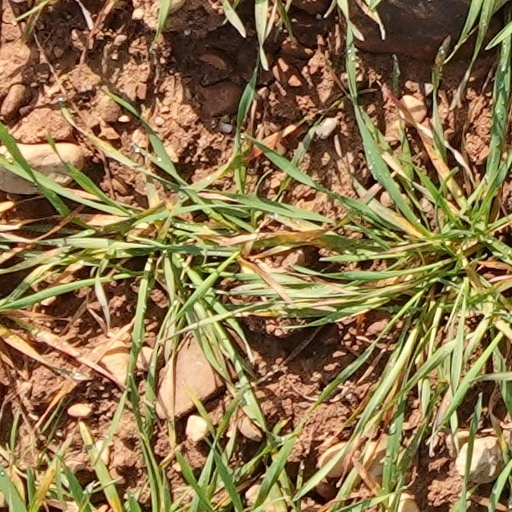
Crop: wheat